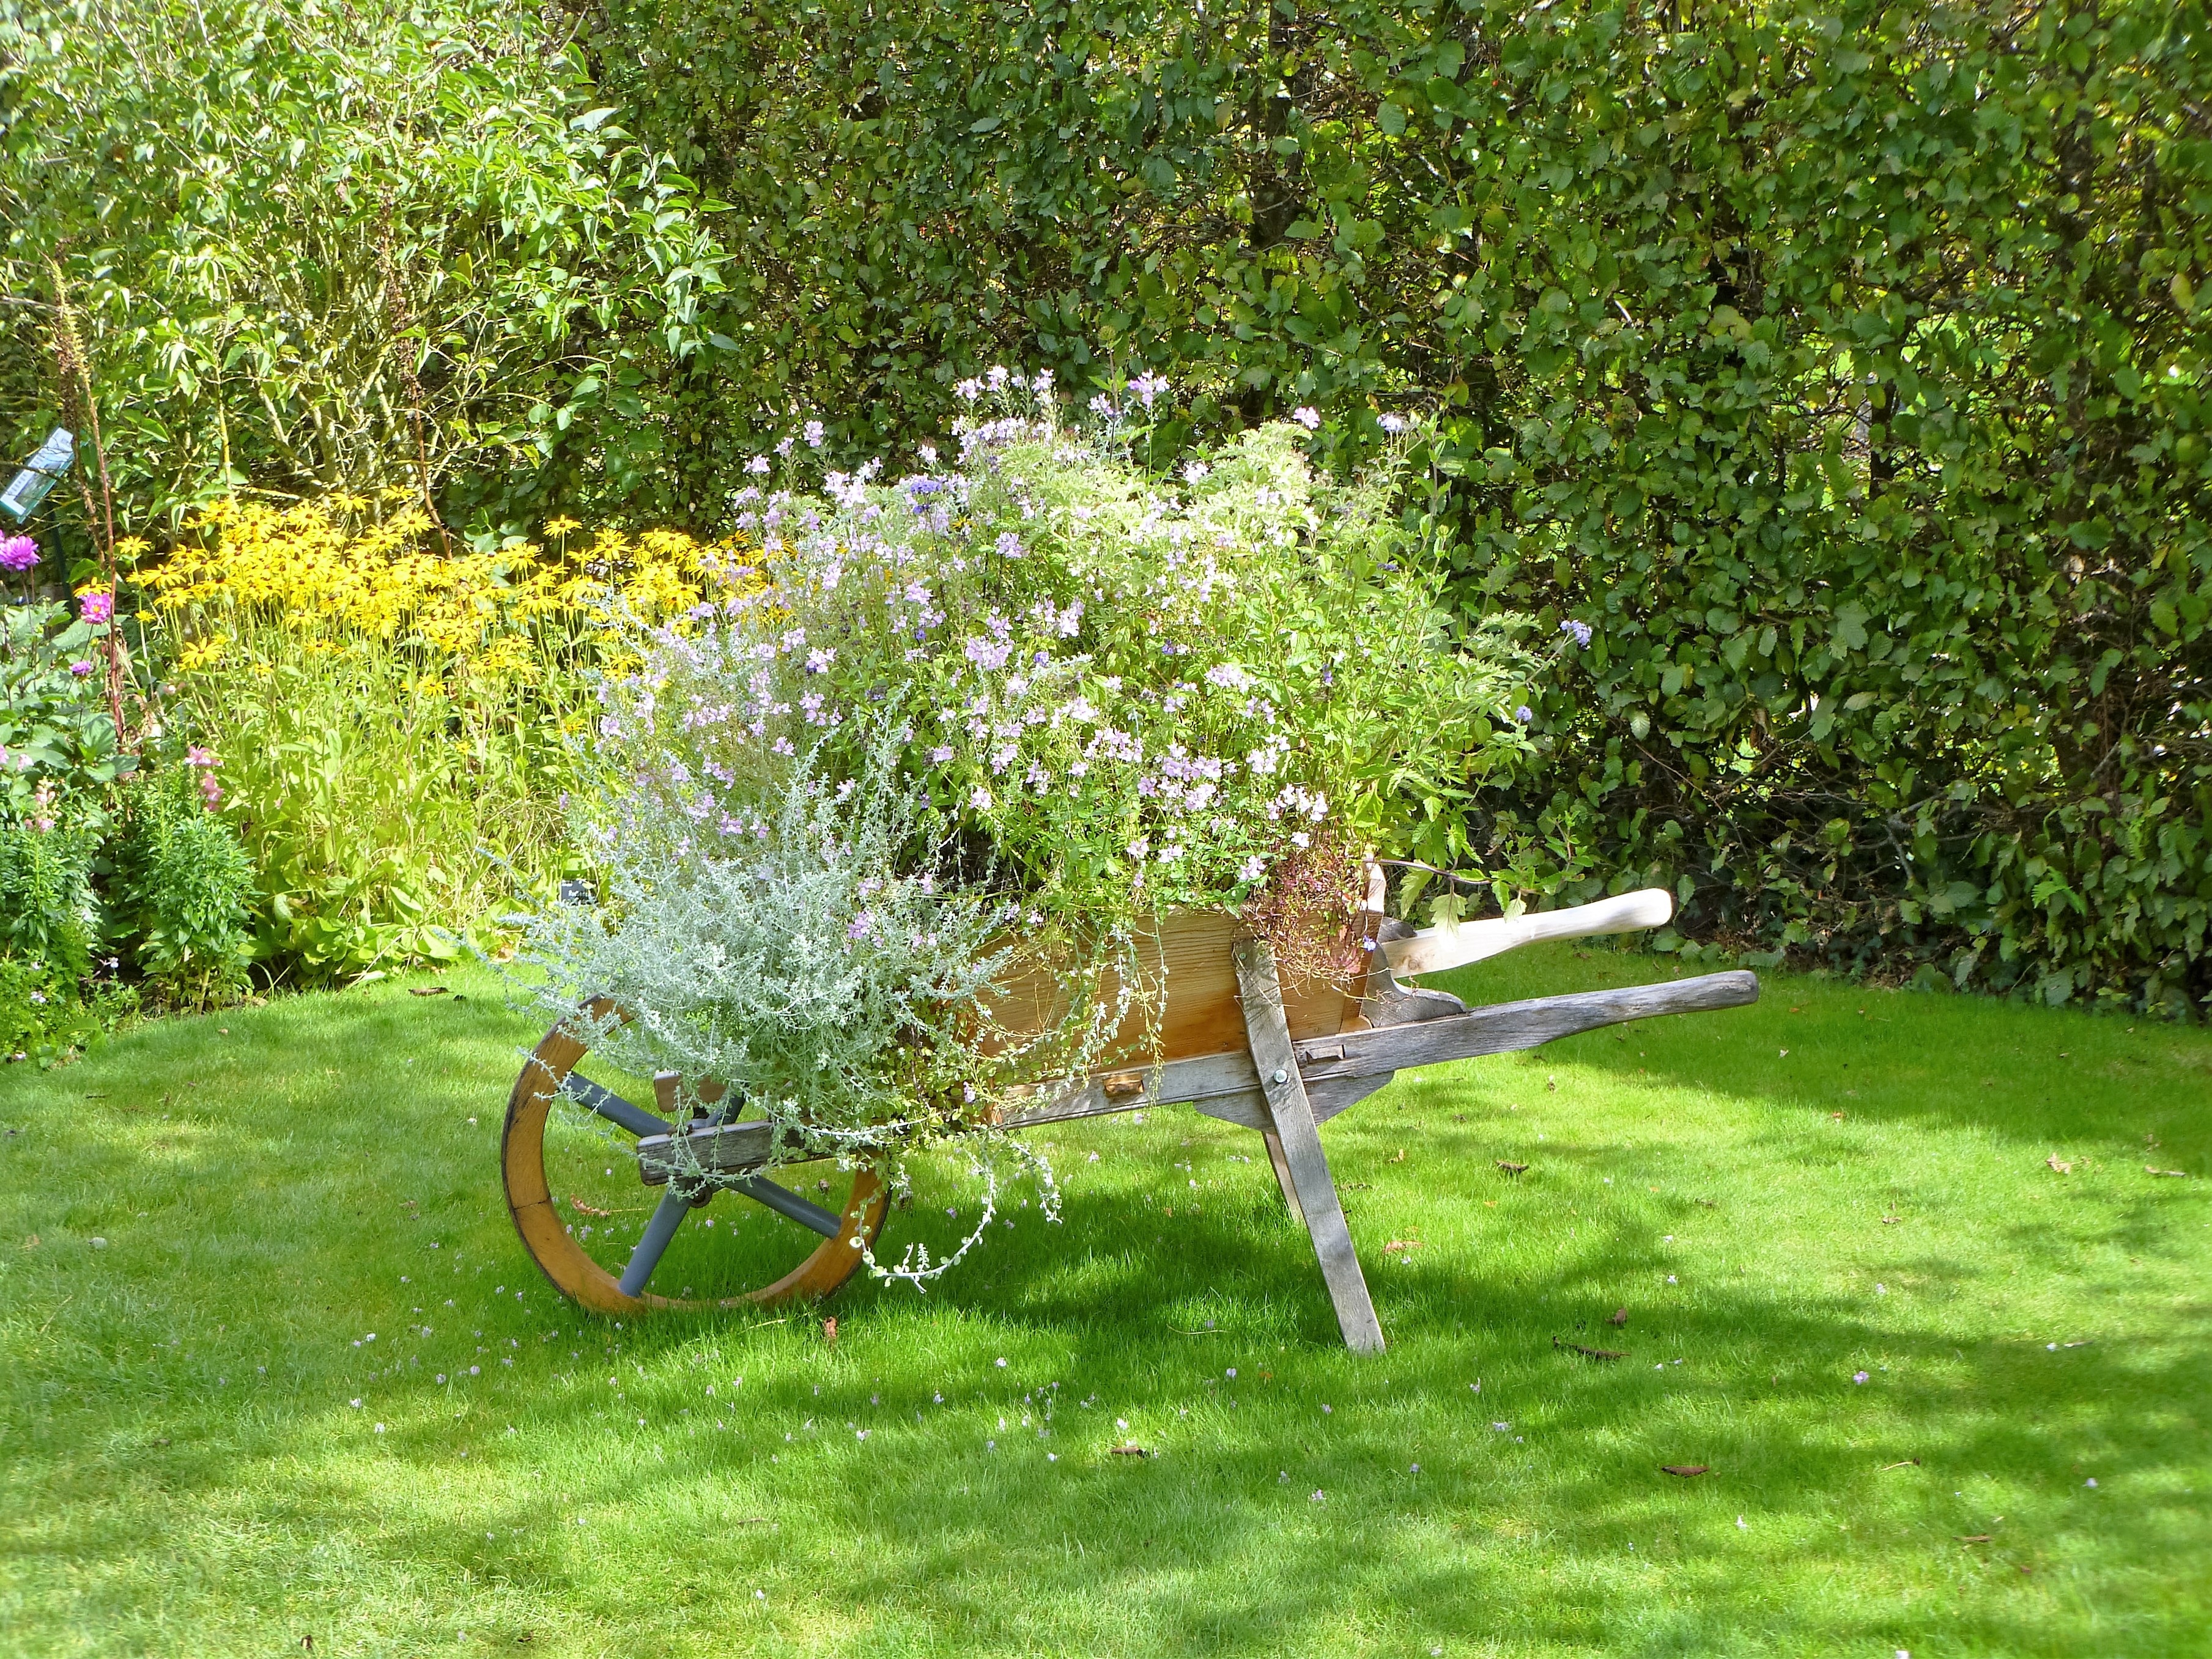
tree, nature, grass, plant, lawn, meadow, cart, sunlight, flower, summer, spring, green, vehicle, backyard, garden, flowers, outdoors, gardening, growing, woodland, yard, ecosystem, gardener, wheelbarrow